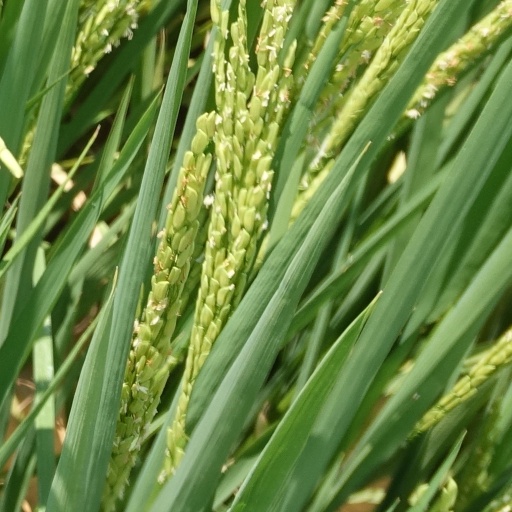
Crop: rice